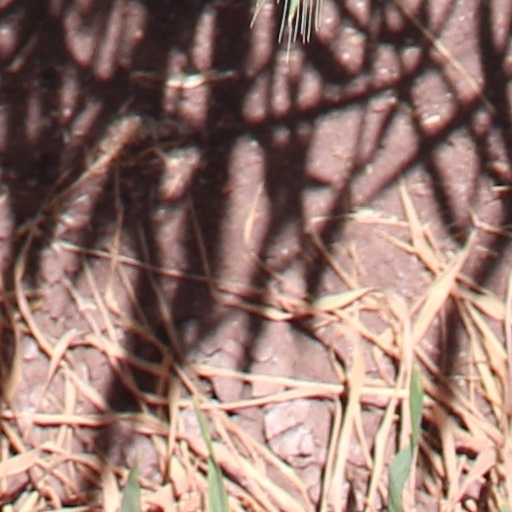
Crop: wheat